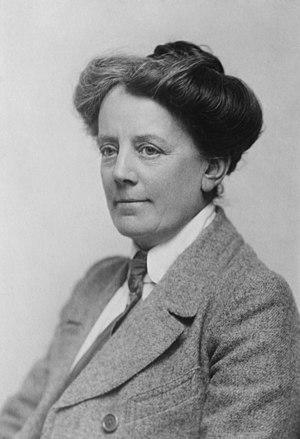
Ethel Mary Smyth, née à Sidcup en Londres le 22 avril 1858 et morte à Woking le 8 mai 1944, est une compositrice et suffragette britannique.
Cette liste recense les femmes mentionnées sur The Dinner Party, une installation artistique de Judy Chicago.
Fête Galante est le cinquième opéra composé par Ethel Smyth, sur un livret d'elle-même et d'Edward Shanks, d'après une nouvelle de Maurice Baring.
Cette liste regroupe les personnes nées à Londres.
The Wreckers est un opéra en trois actes composé par Ethel Smyth, sur un livret en français de Henry Brewster.